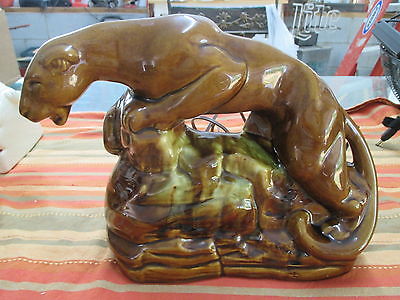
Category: lamp